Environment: real
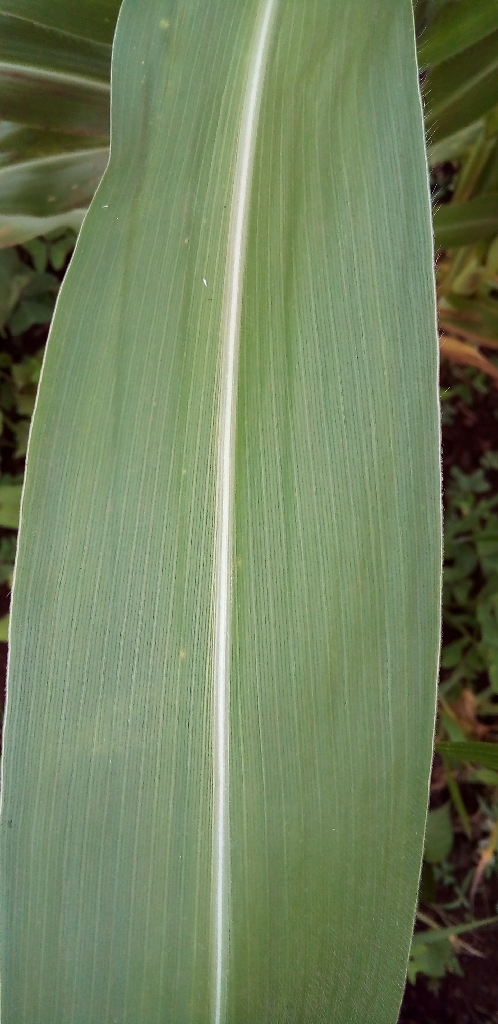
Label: healthy